Stuttgart 21

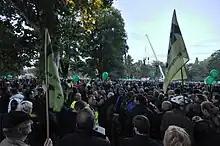
More than 50,000 people demonstrated against Stuttgart 21 on 1 October 2010.

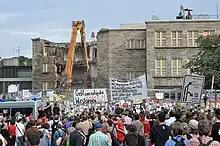
Demolition works and protest demonstration at the north wing of Stuttgart Hauptbahnhof, 26 August 2010

Since late 2006, there have been negotiations between DB, the Federal Government, the Baden-Württemberg Government and the city of Stuttgart over the sharing of the costs of the project. On 28 June 2007, a high-level conference was held and adjourned between DB chairman Hartmut Mehdorn, Baden-Württemberg Minister of Finance Gerhard Stratthaus and Stuttgart mayor Wolfgang Schuster. At the meeting, agreement could not be reached over the allocation of construction cost risks.